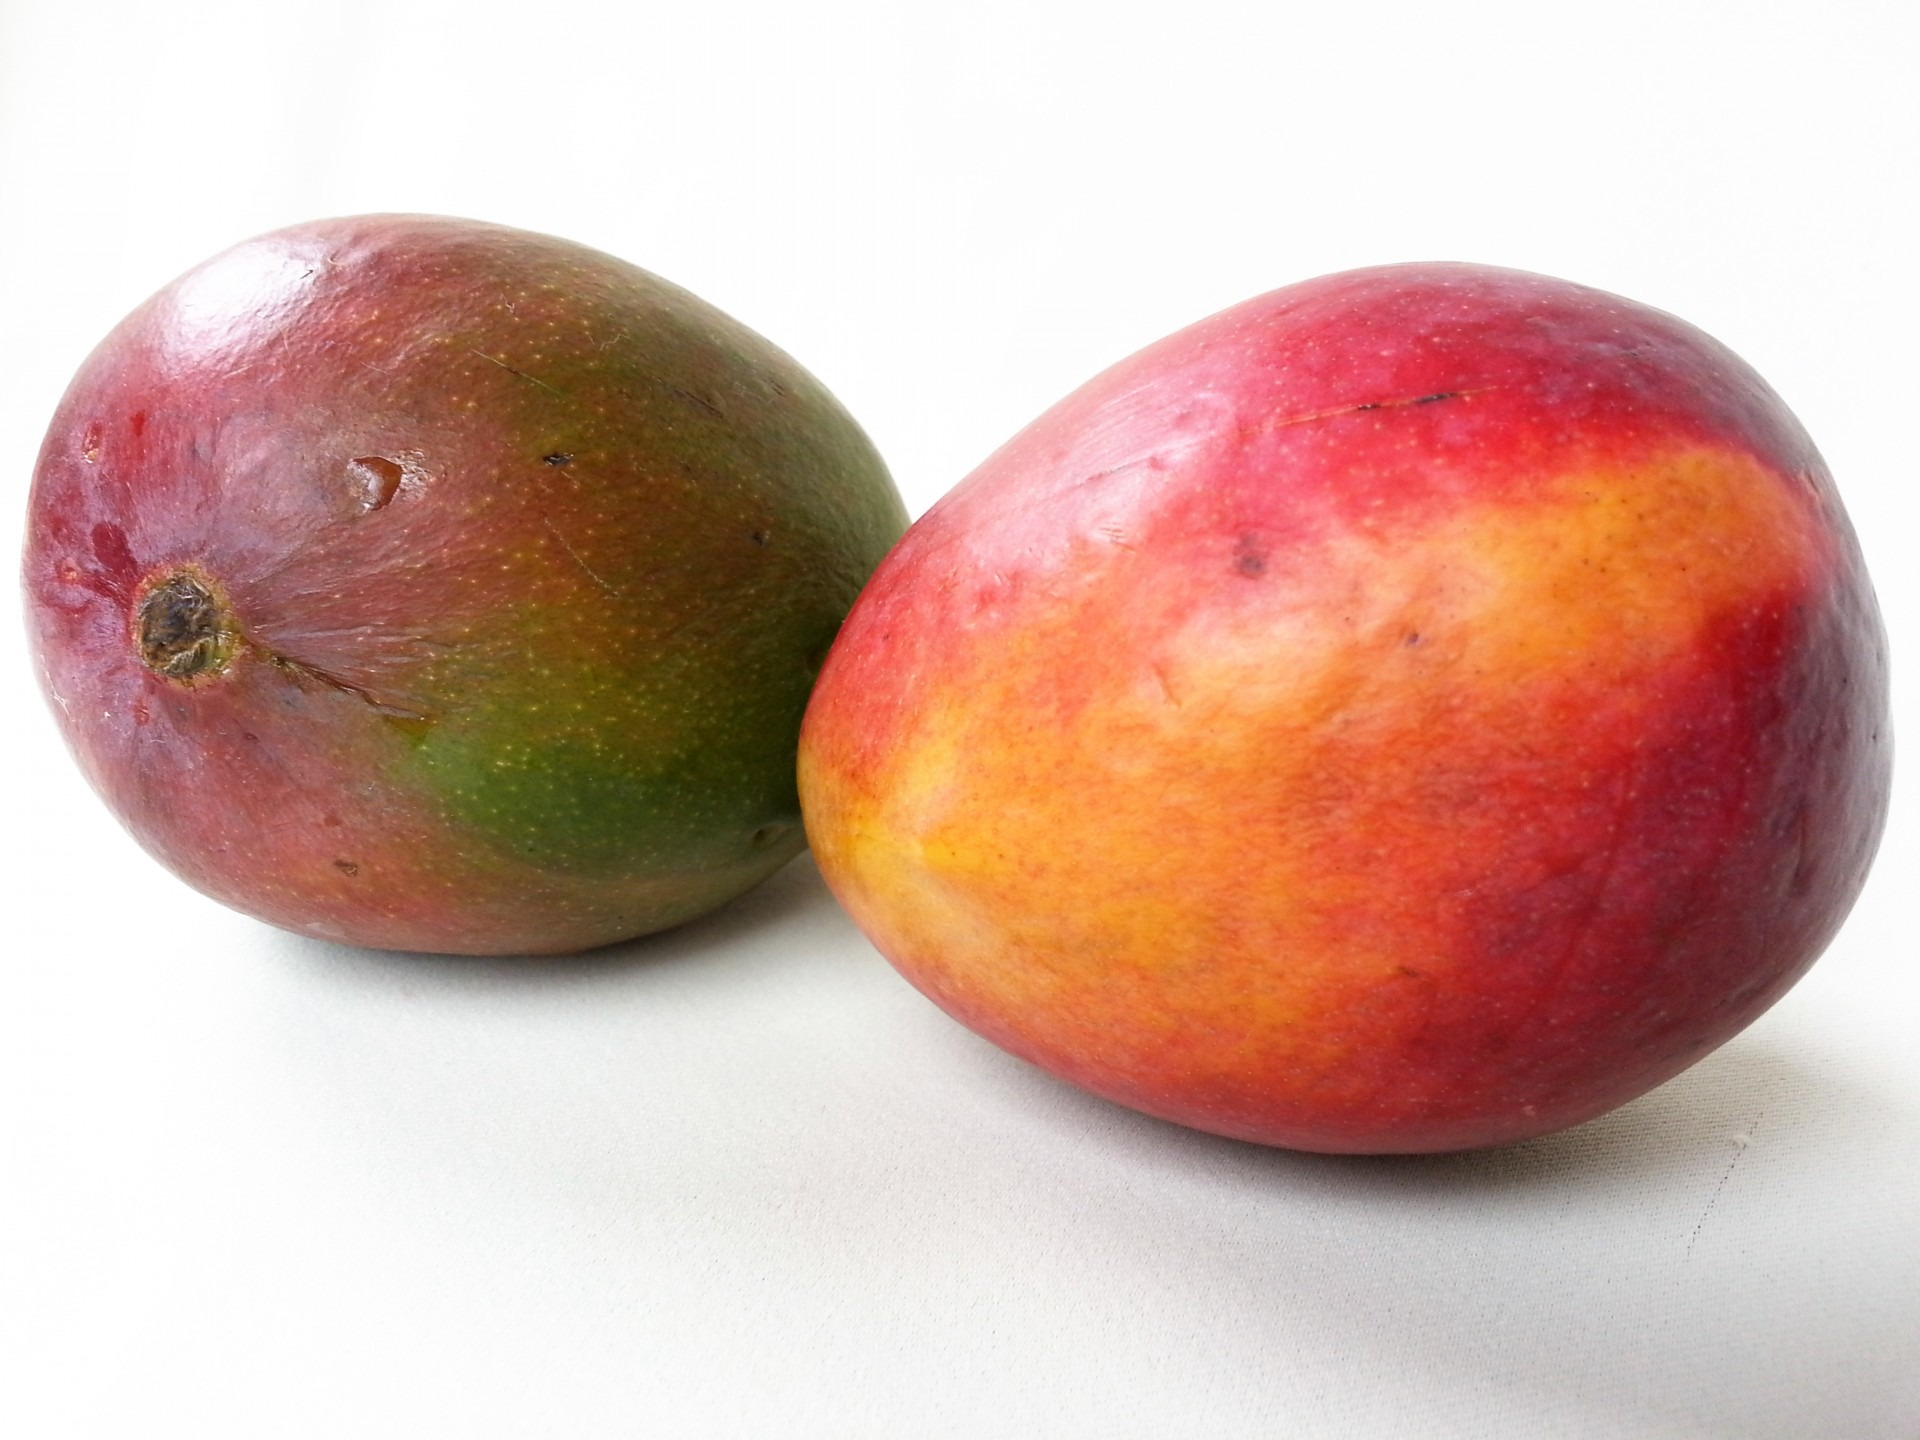
plant, fruit, sweet, ripe, food, produce, tropical, natural, fresh, juicy, healthy, snack, dessert, nutrition, mango, peach, tasty, raw, exotic, diet, vitamins, nutritious, flowering plant, rose family, nectarine, land plant, pluot